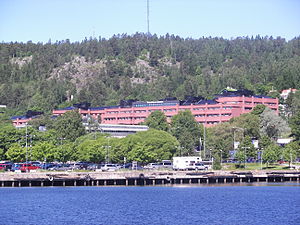
Sundsvalls kommun
Sundsvall kommune ligger i det svenske län Västernorrlands län i landskapet Medelpad i landsdelen Norrland. Kommunen grænser til nabokommunene Ånge, Bräcke, Ragunda, Sollefteå, Timrå og Nordanstig. Kommunens administrationscenter]] ligger i byen Sundsvall. Sundsvall er den mest folkerige kommune i Västernorrlands län.